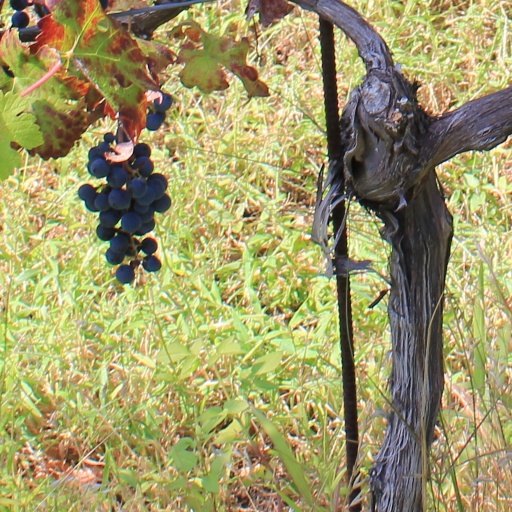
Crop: grape